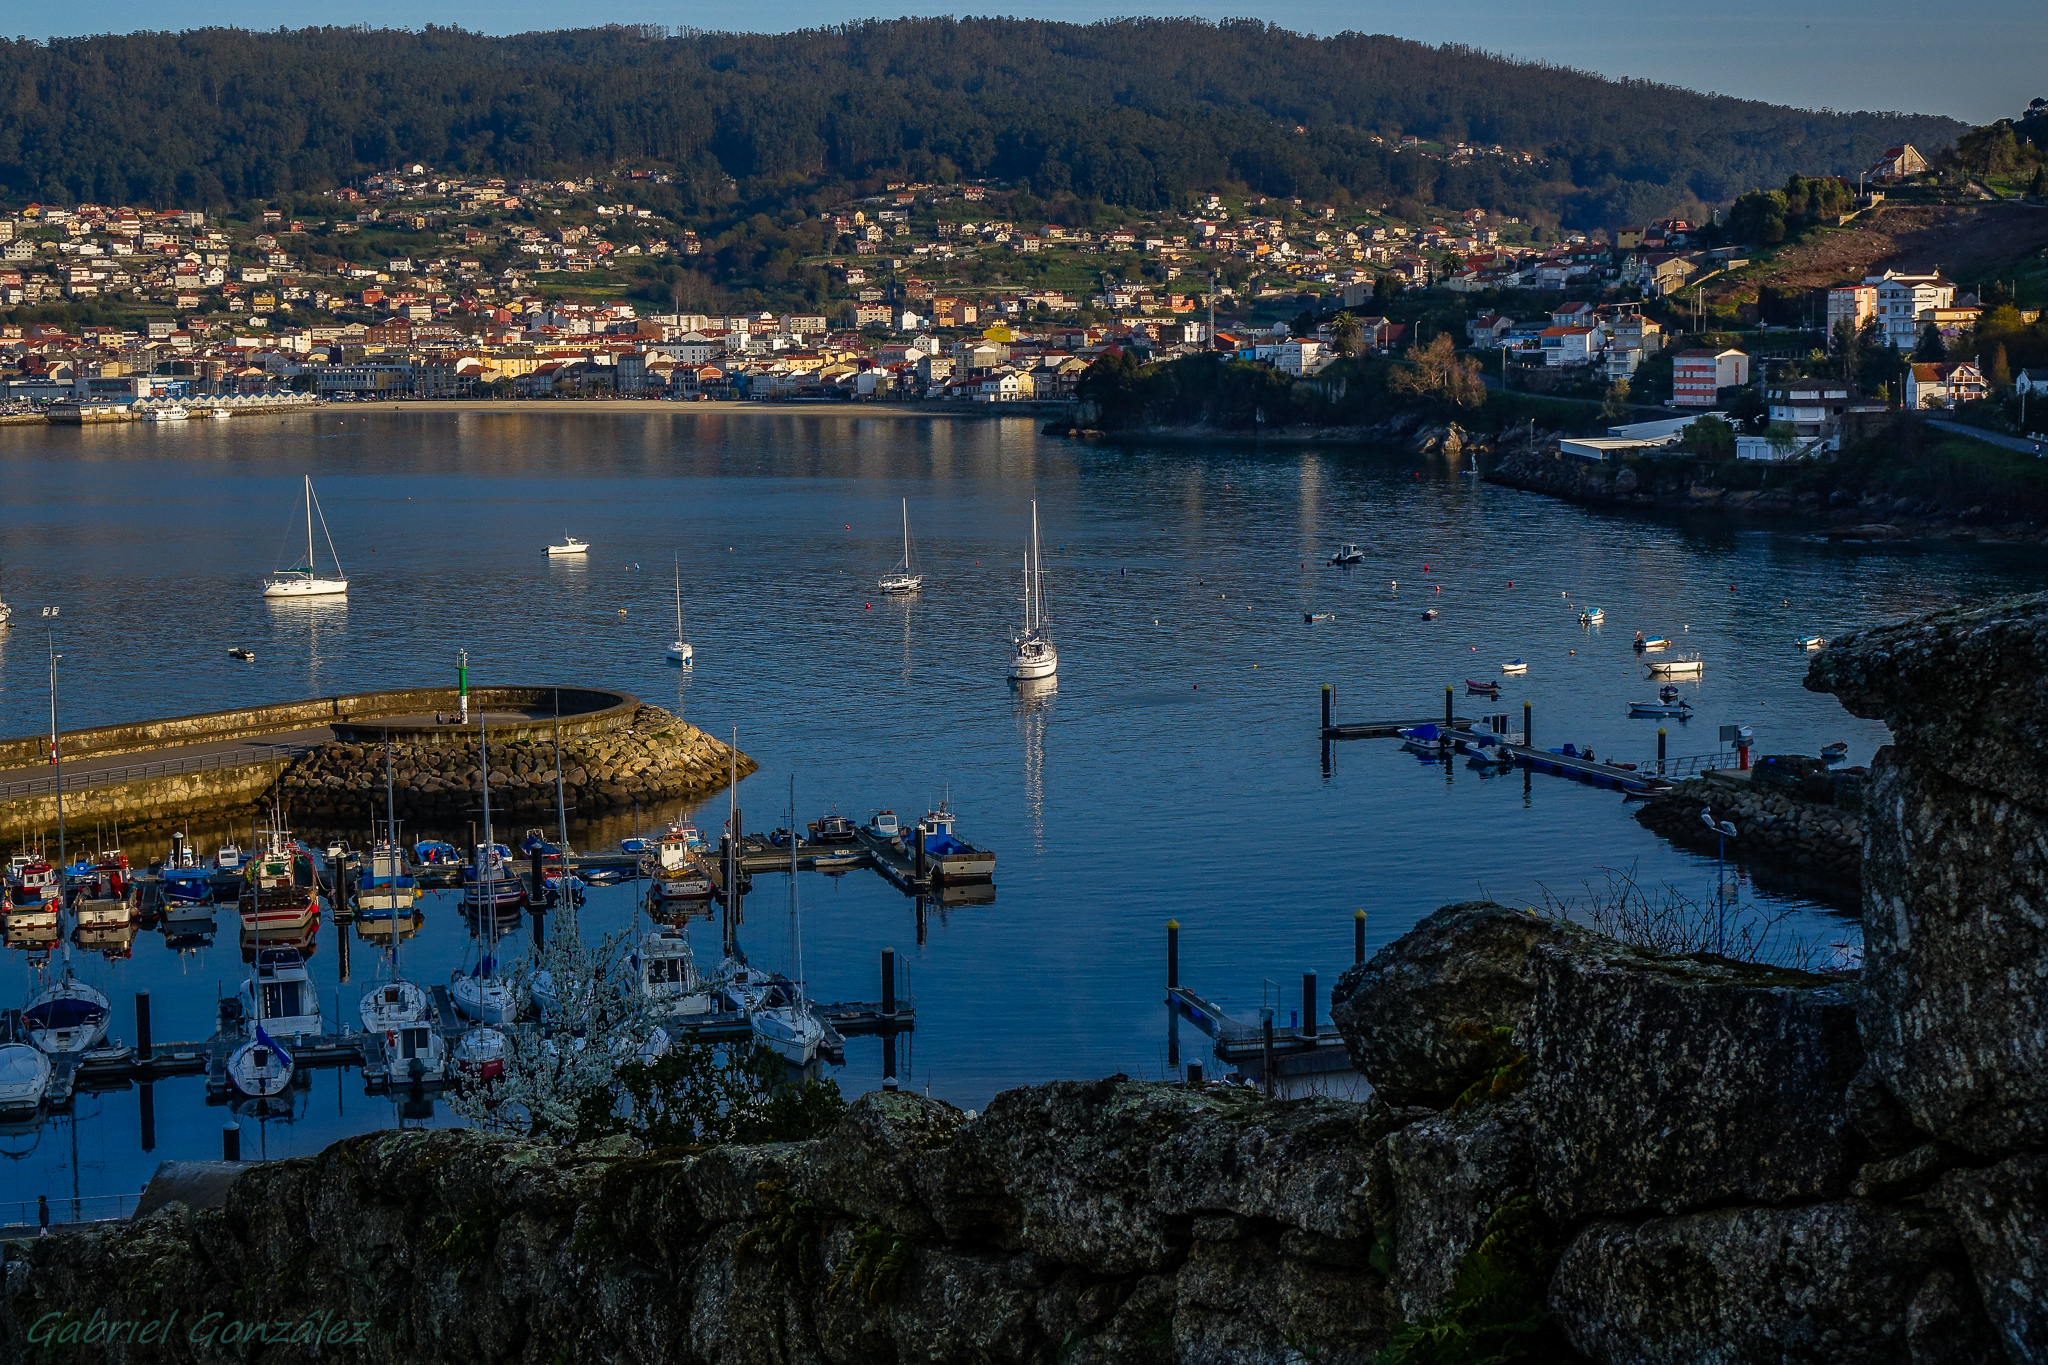
landscape, sea, coast, water, dock, lake, town, dusk, evening, cove, reflection, vehicle, bay, harbor, marina, port, body of water, spain, galicia, pontevedra, paisajes, espana, ggl1, gaby1, sonyrx10, bueu, bueugaliciaespa a, aerial photography